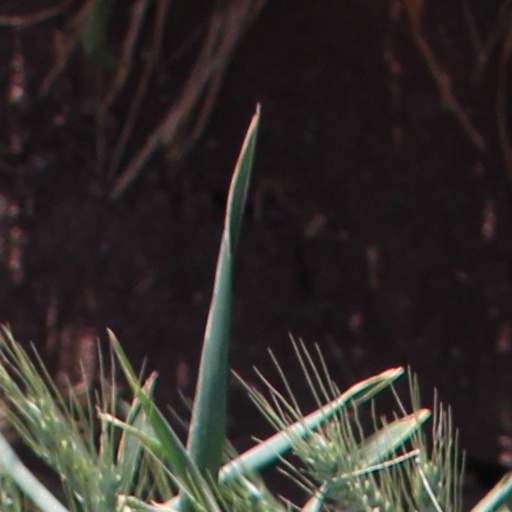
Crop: wheat